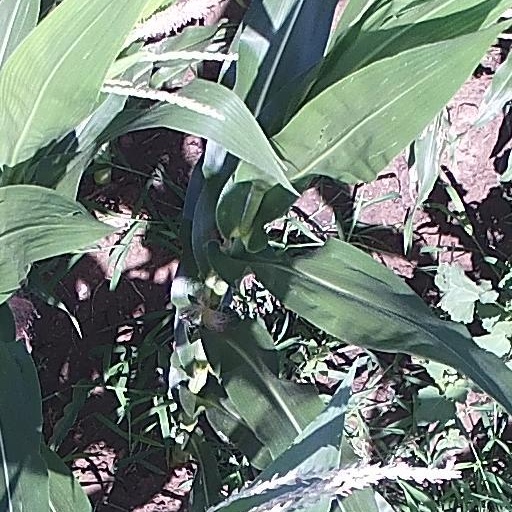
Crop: maize; corn